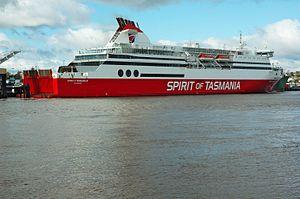
Le Spirit of Tasmania II est un navire mixte appartenant à la compagnie australienne Spirit of Tasmania. Construit aux chantiers Kværner Masa-Yards, Turku en Finlande pour la compagnie grecque Superfast Ferries, il portait à l'origine le nom de Superfast III. Mis en service en mars 1998 sur les lignes entre la Grèce et l'Italie, il est revendu en 2002 à la société TT-Line Pty. Ltd. et devient le Spirit of Tasmania II. Il assure depuis septembre 2002 la liaison entre les États australien de Tasmanie et de Victoria.